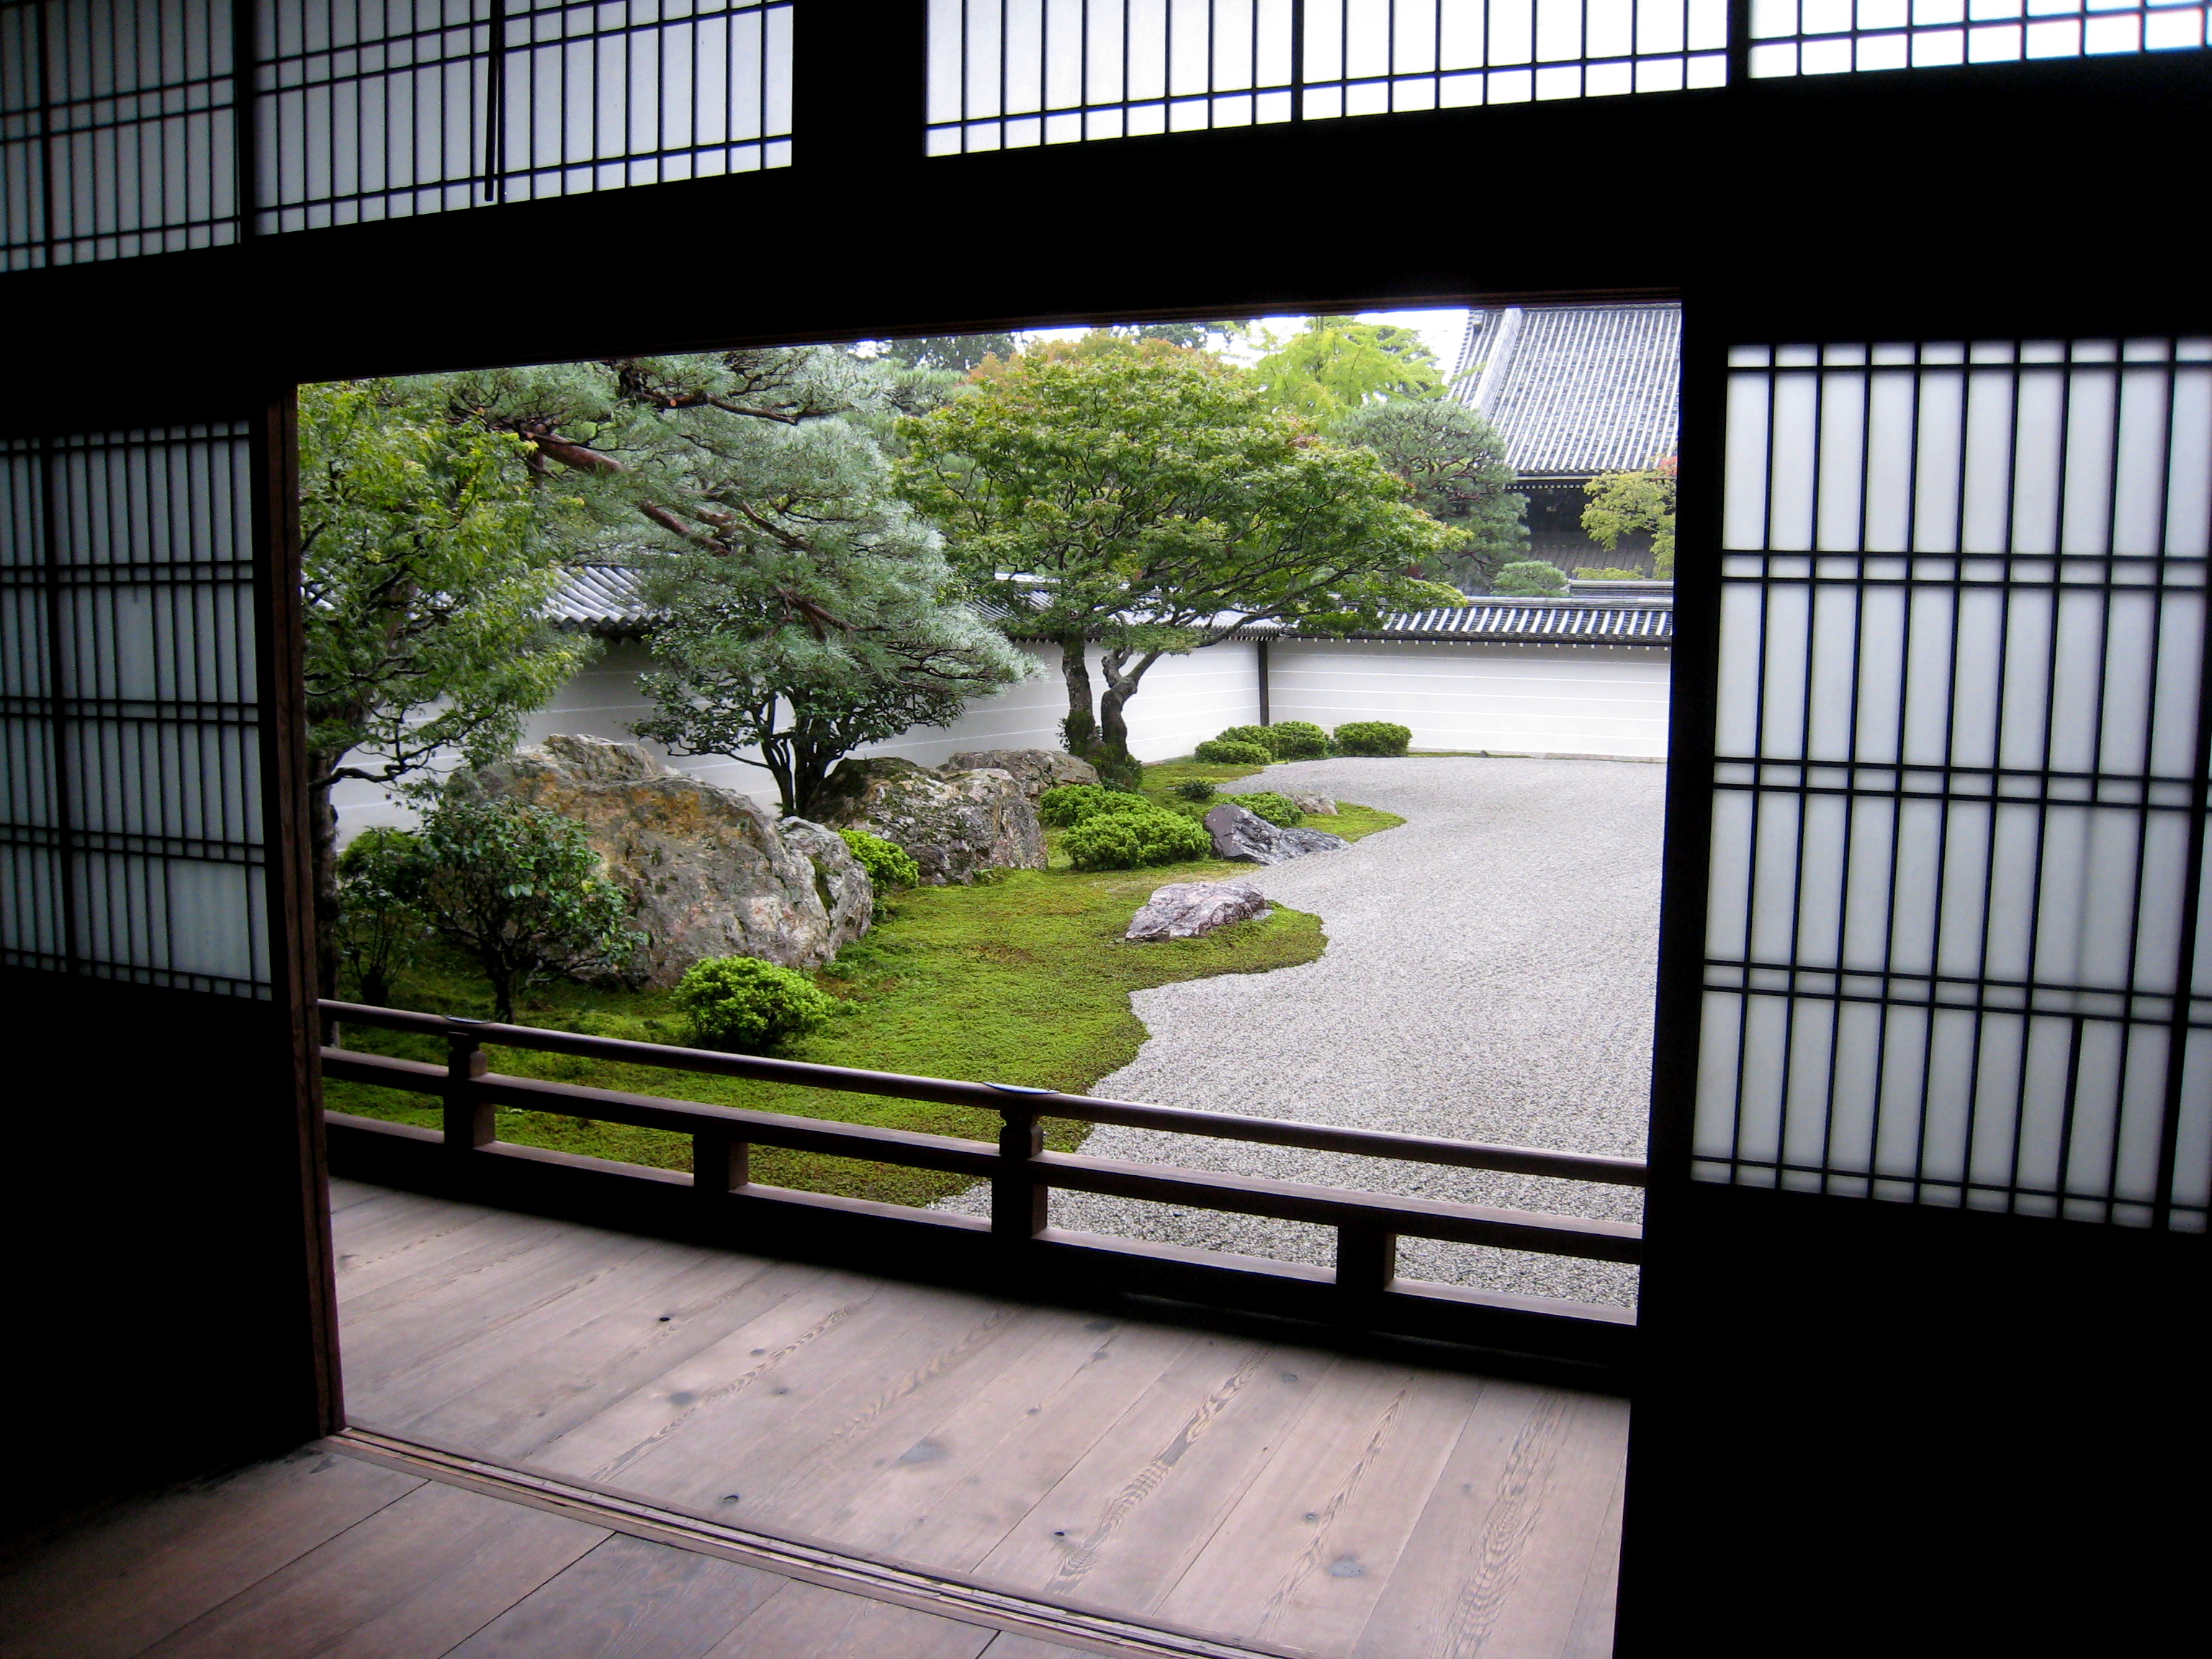
architecture, house, window, home, wall, balcony, facade, property, professional, japan, apartment, interior design, courtyard, design, kyoto, estate, condominium, window covering